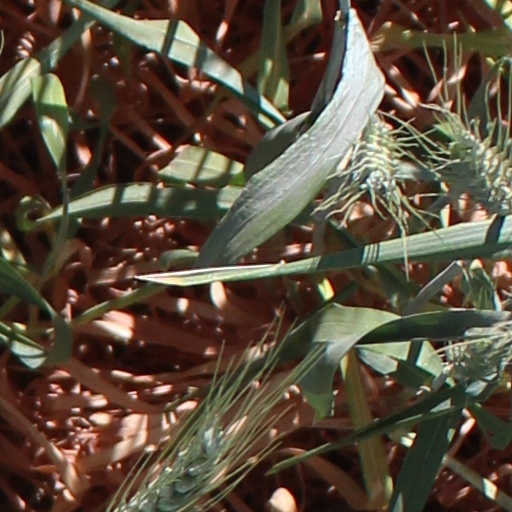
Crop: wheat